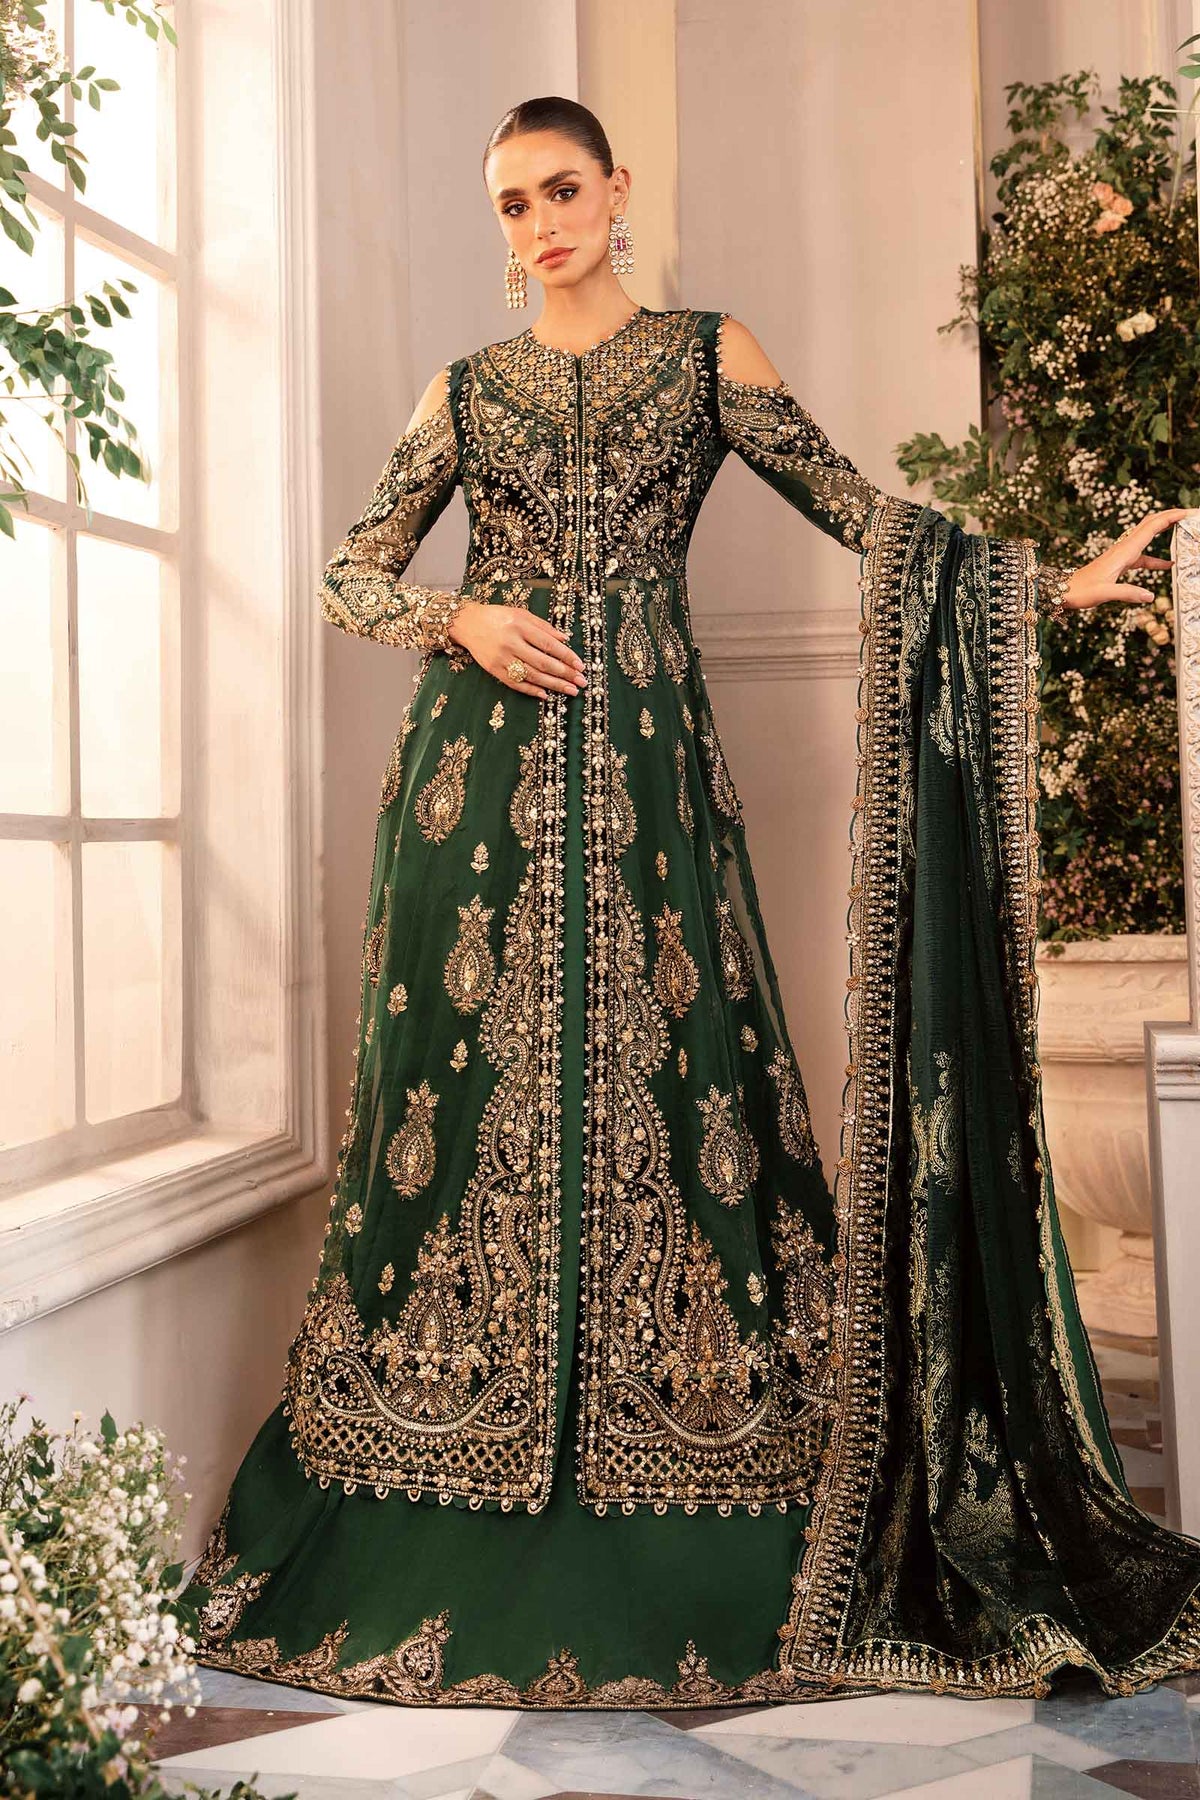
dark green embroidered long net lehenga